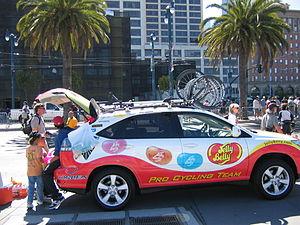
L'équipe cycliste Wildlife Generation, officiellement Wildlife Generation Pro Cycling est une équipe cycliste américaine participant aux circuits continentaux de cyclisme et en particulier l'UCI America Tour. L'équipe participe également aux épreuves de cyclo-cross.